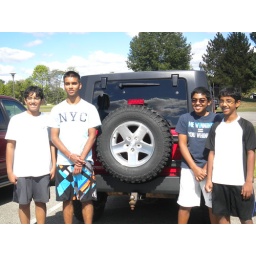
All of the boys posing in front of a car they liked.